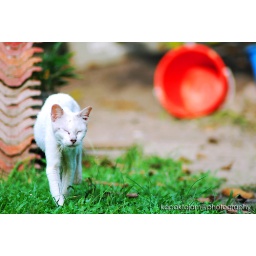
A lazy cat in front of me sister house... (next to me house anyway..heheh two house in the same compound)